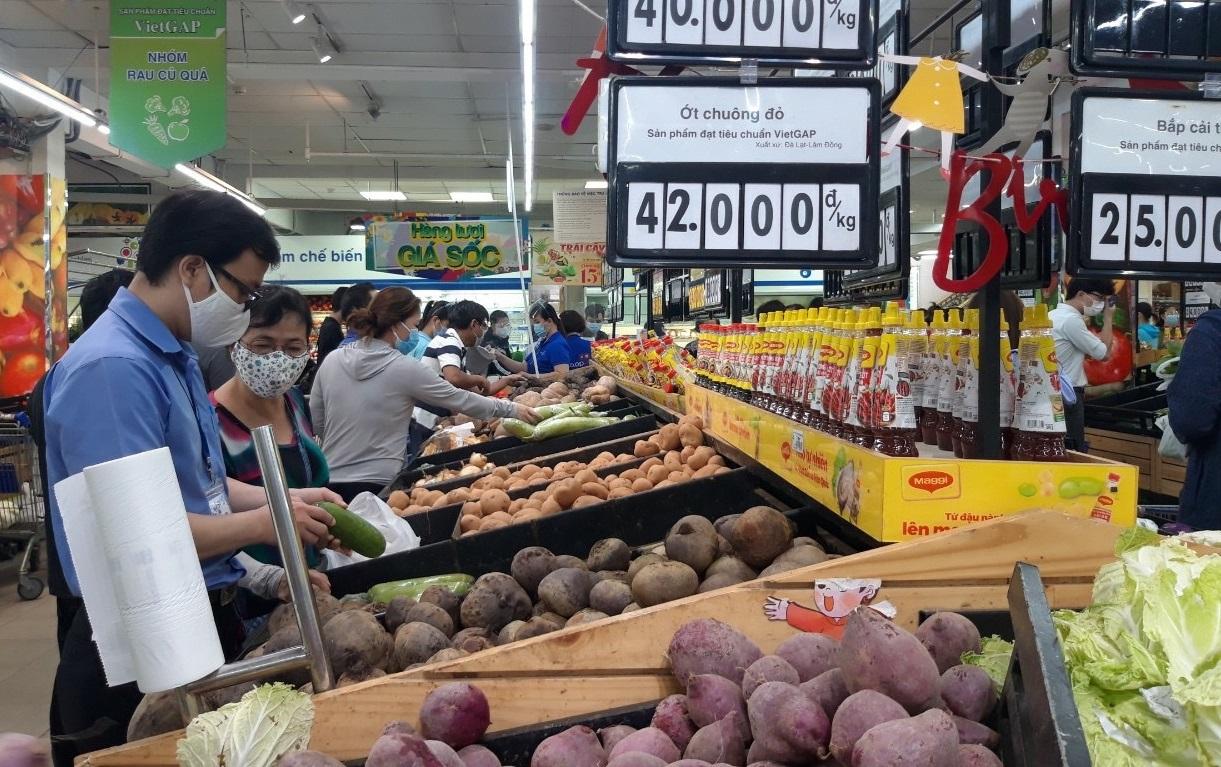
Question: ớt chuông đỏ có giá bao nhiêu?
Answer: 42 000 đồng